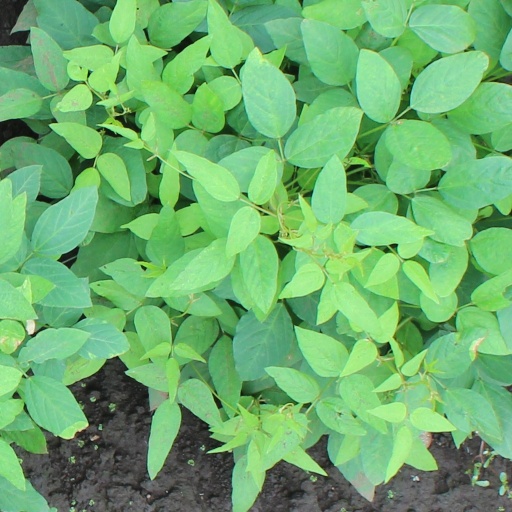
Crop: soybean